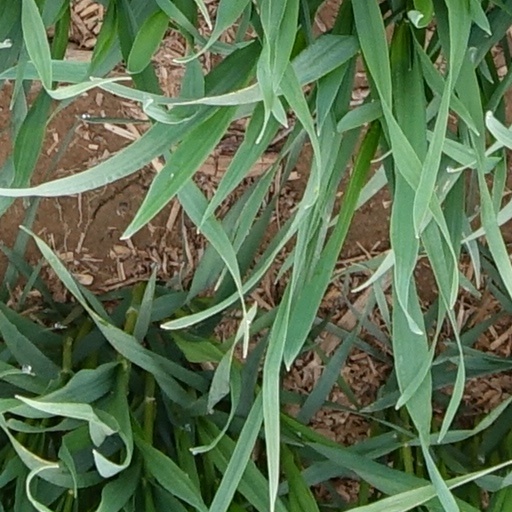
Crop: wheat